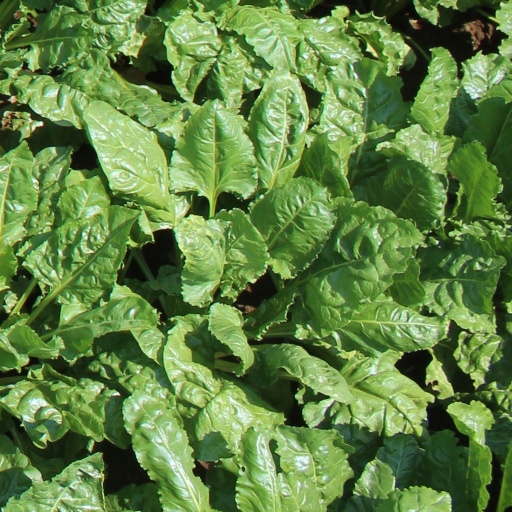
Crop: sugar beet